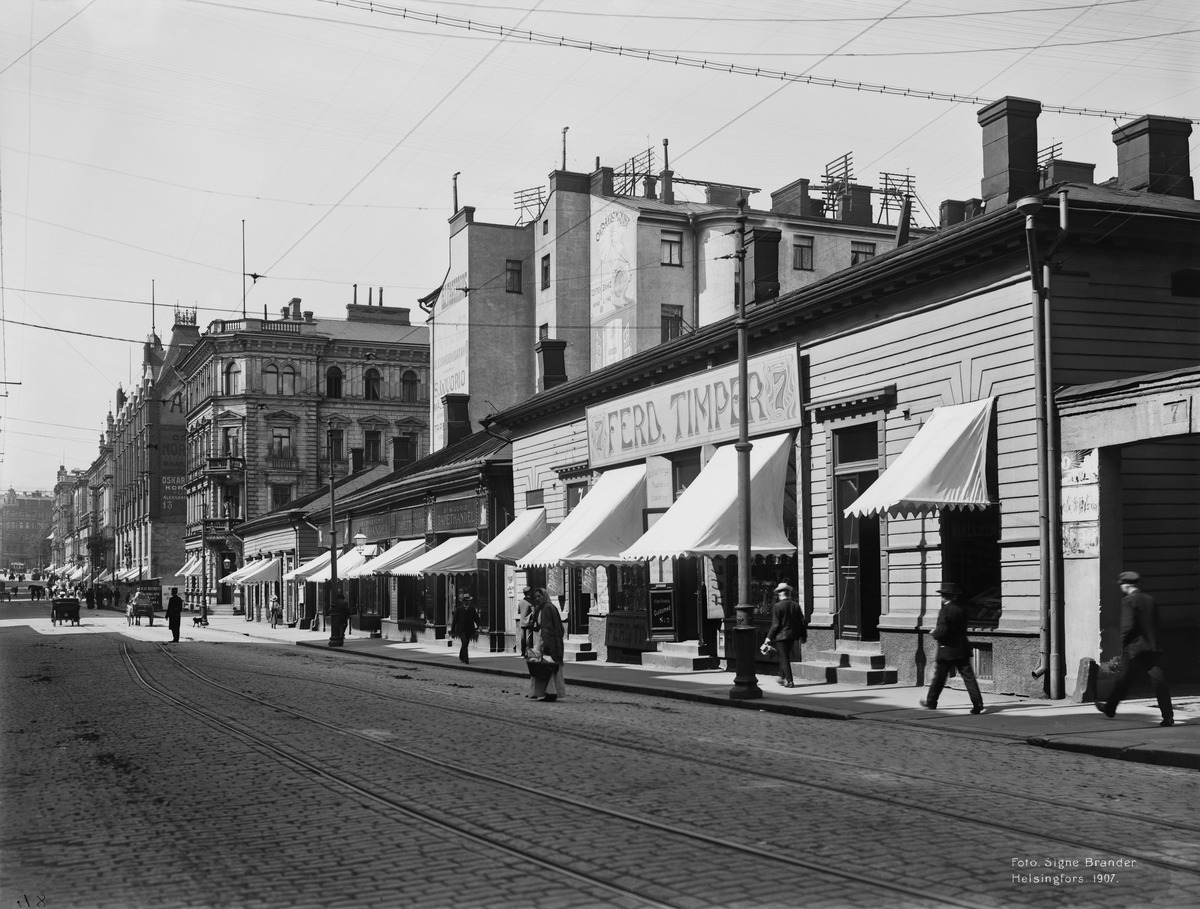
Aleksanterinkatu 7, 9, 11, 13, 15
sisällön kuvaus: Aleksanterinkatu 7, 9, 11, 13, 15 mustavalkoinen
Kuvaaja: Brander, Signe, valokuvaaja
Ajankohta: kuvausaika 1907
Paikka: Suomi, Uusimaa, Helsinki, Kluuvi Helsinki, Aleksanterinkatu 7, 9, 11, 13, 15
Aiheet: puurakennukset, myymälät, mainokset